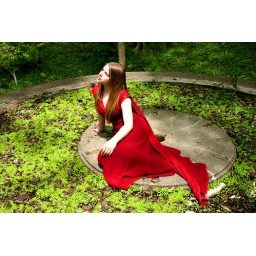
Maggy Neustadt sitting on an unused fountain. High school field trip to the Japanese Gardens in Batavia, IL.